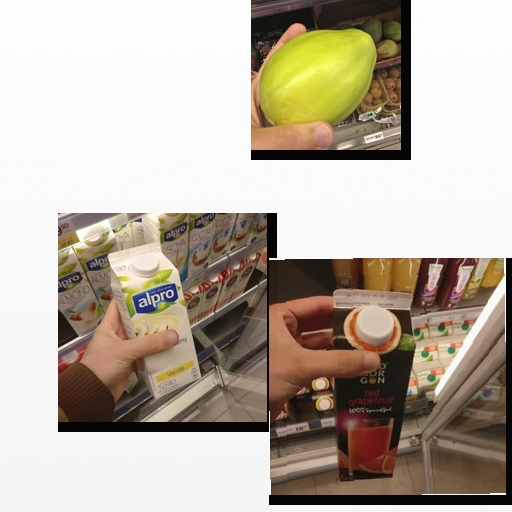
Food items: papaya, red_grapefruit_juice, soyghurt